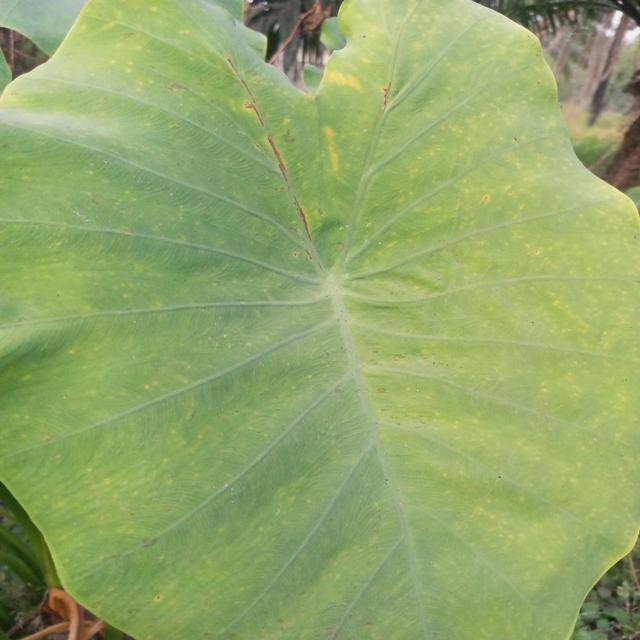
Label: Early_Blight